Le Hanneton (lesbian bar)

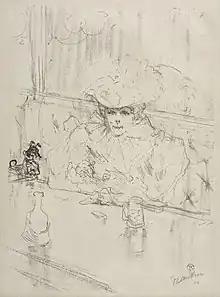
Henri de Toulouse-Lautrec - Au Hanneton - 1959.30 - Cleveland Museum of Art

Le Hanneton ("The June Bug") was a popular Parisian lesbian bar of the 1890s and early 1900s at 75 Rue Pigalle in the Montmartre district. It was owned and run by Madame Armande Brazier, who was the subject of a well-known lithograph by Toulouse Lautrec, "Au Hanneton".